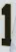
Number: 1